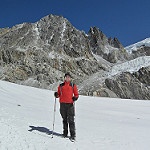
Label: glacier